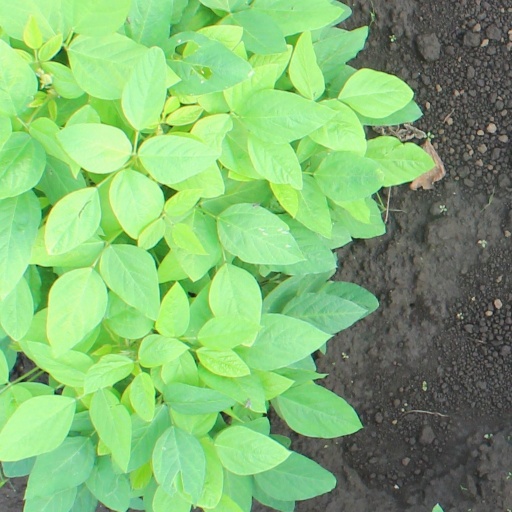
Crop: soybean